Ganondagan State Historic Site

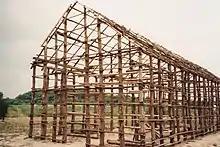
Longhouse under construction in 1997

Ganondagan, site of a major 17th-century Seneca village, has a reconstructed Seneca longhouse and a small visitors center. The original town site covered nine acres, with dwellings and stores, fields, and areas for livestock. This area was the location of nearly 150 longhouses, as well as the burial grounds of the people. The village was surrounded by extensive corn fields and a large, fortified granary was at the Fort Hill site. It was considered the "breadbasket" for the Haudenosaunee. The Seneca supplied many of the Haudenosaunee with corn.